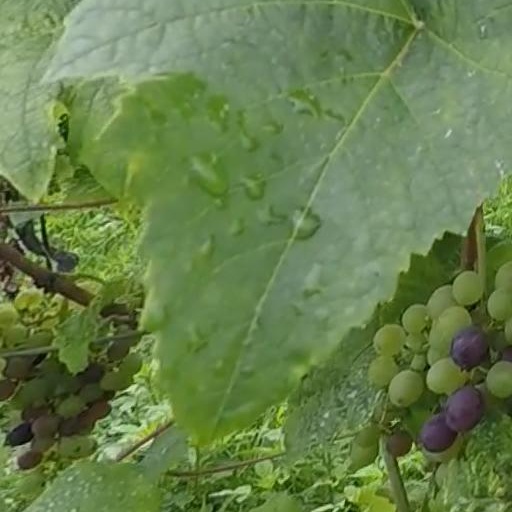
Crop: grape